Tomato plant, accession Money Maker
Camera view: vertical (180 deg); turntable rotation: 30 degrees
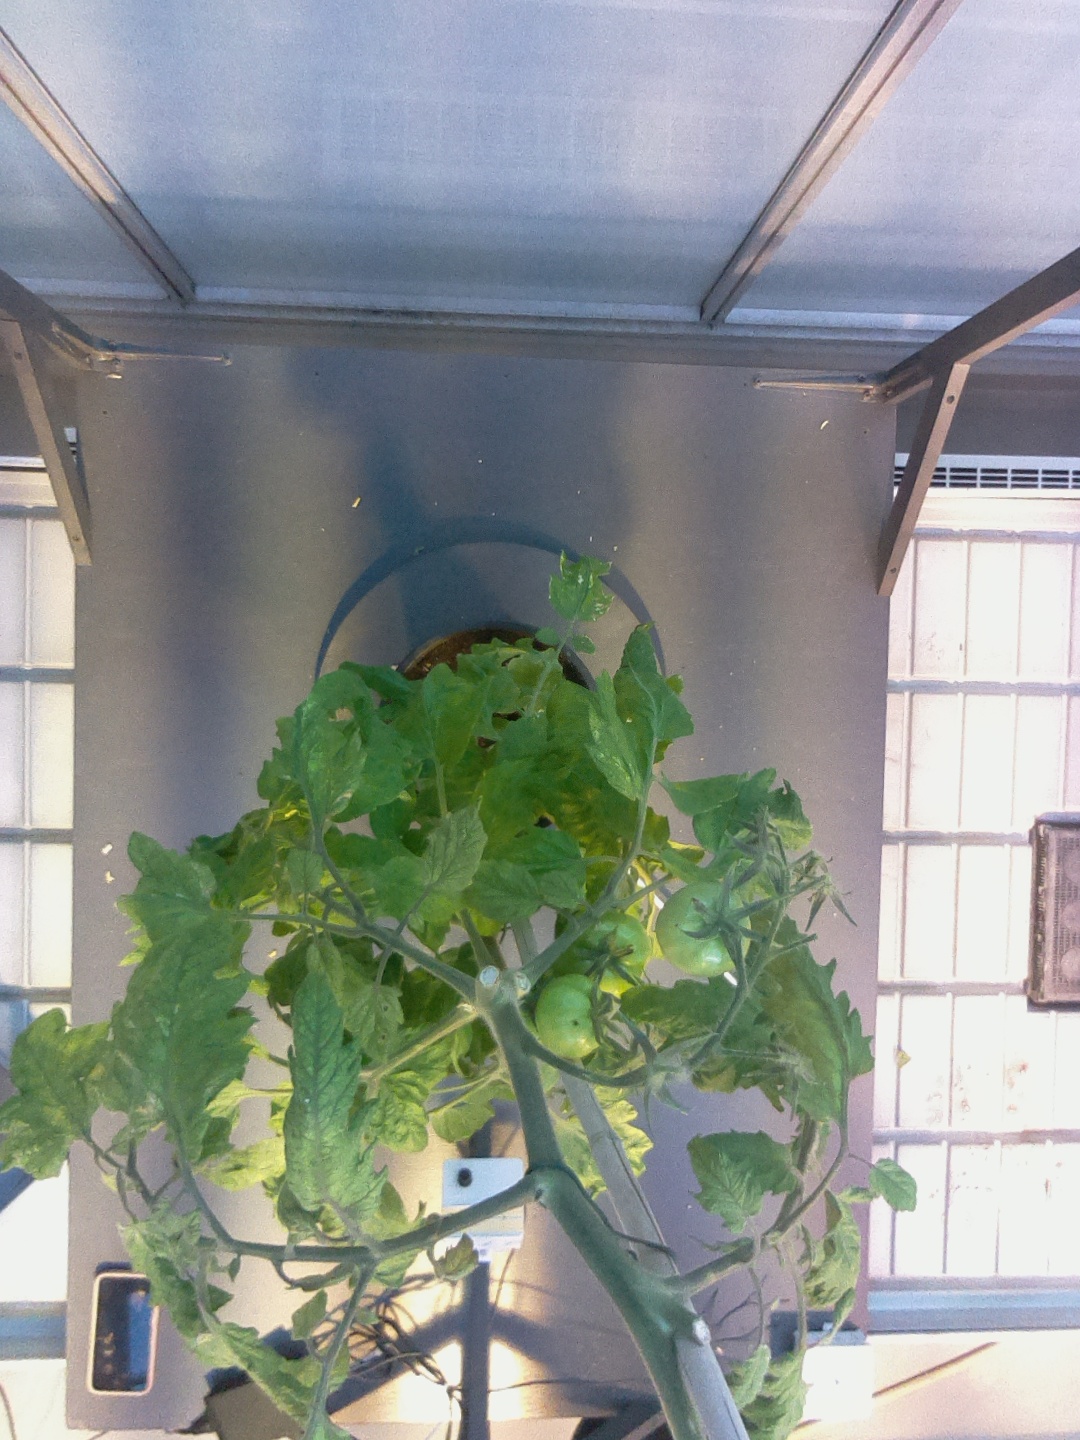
BBCH growth stage 79: 90% -100% of final fruit size